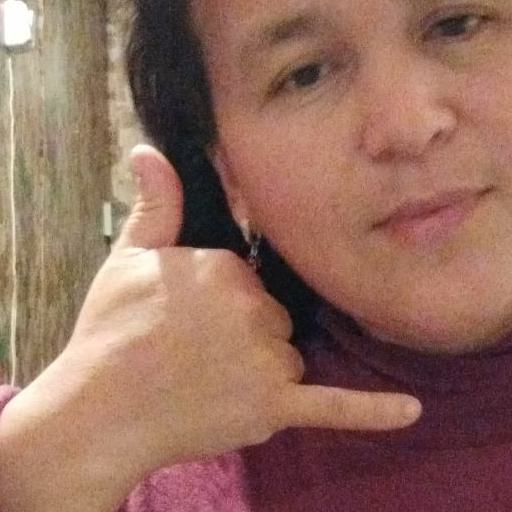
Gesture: call